2015 Wootton Bassett rail incident

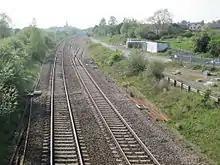
Looking west over Wootton Bassett Junction

Effective midnight on 3 April, NR banned WCRC from operating trains anywhere on the British railway network, stating in the suspension notice that "the operations of WCR are a threat to the safe operation of the railway". Seven areas of deficiencies were identified. WCRC was required to address five of them and show significant progress towards addressing the other two by 15 May. If this could be achieved, the ban would be lifted. During the period that WCRC was banned from the rail network, it was still required to pay Track Access Charges to Network Rail. This was the first time that a train operating company had been banned in the United Kingdom.